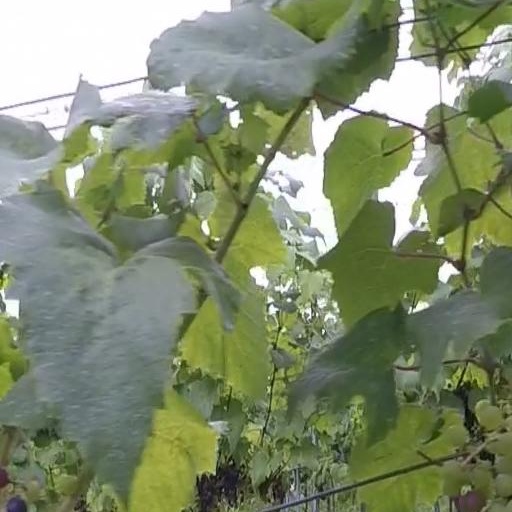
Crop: grape